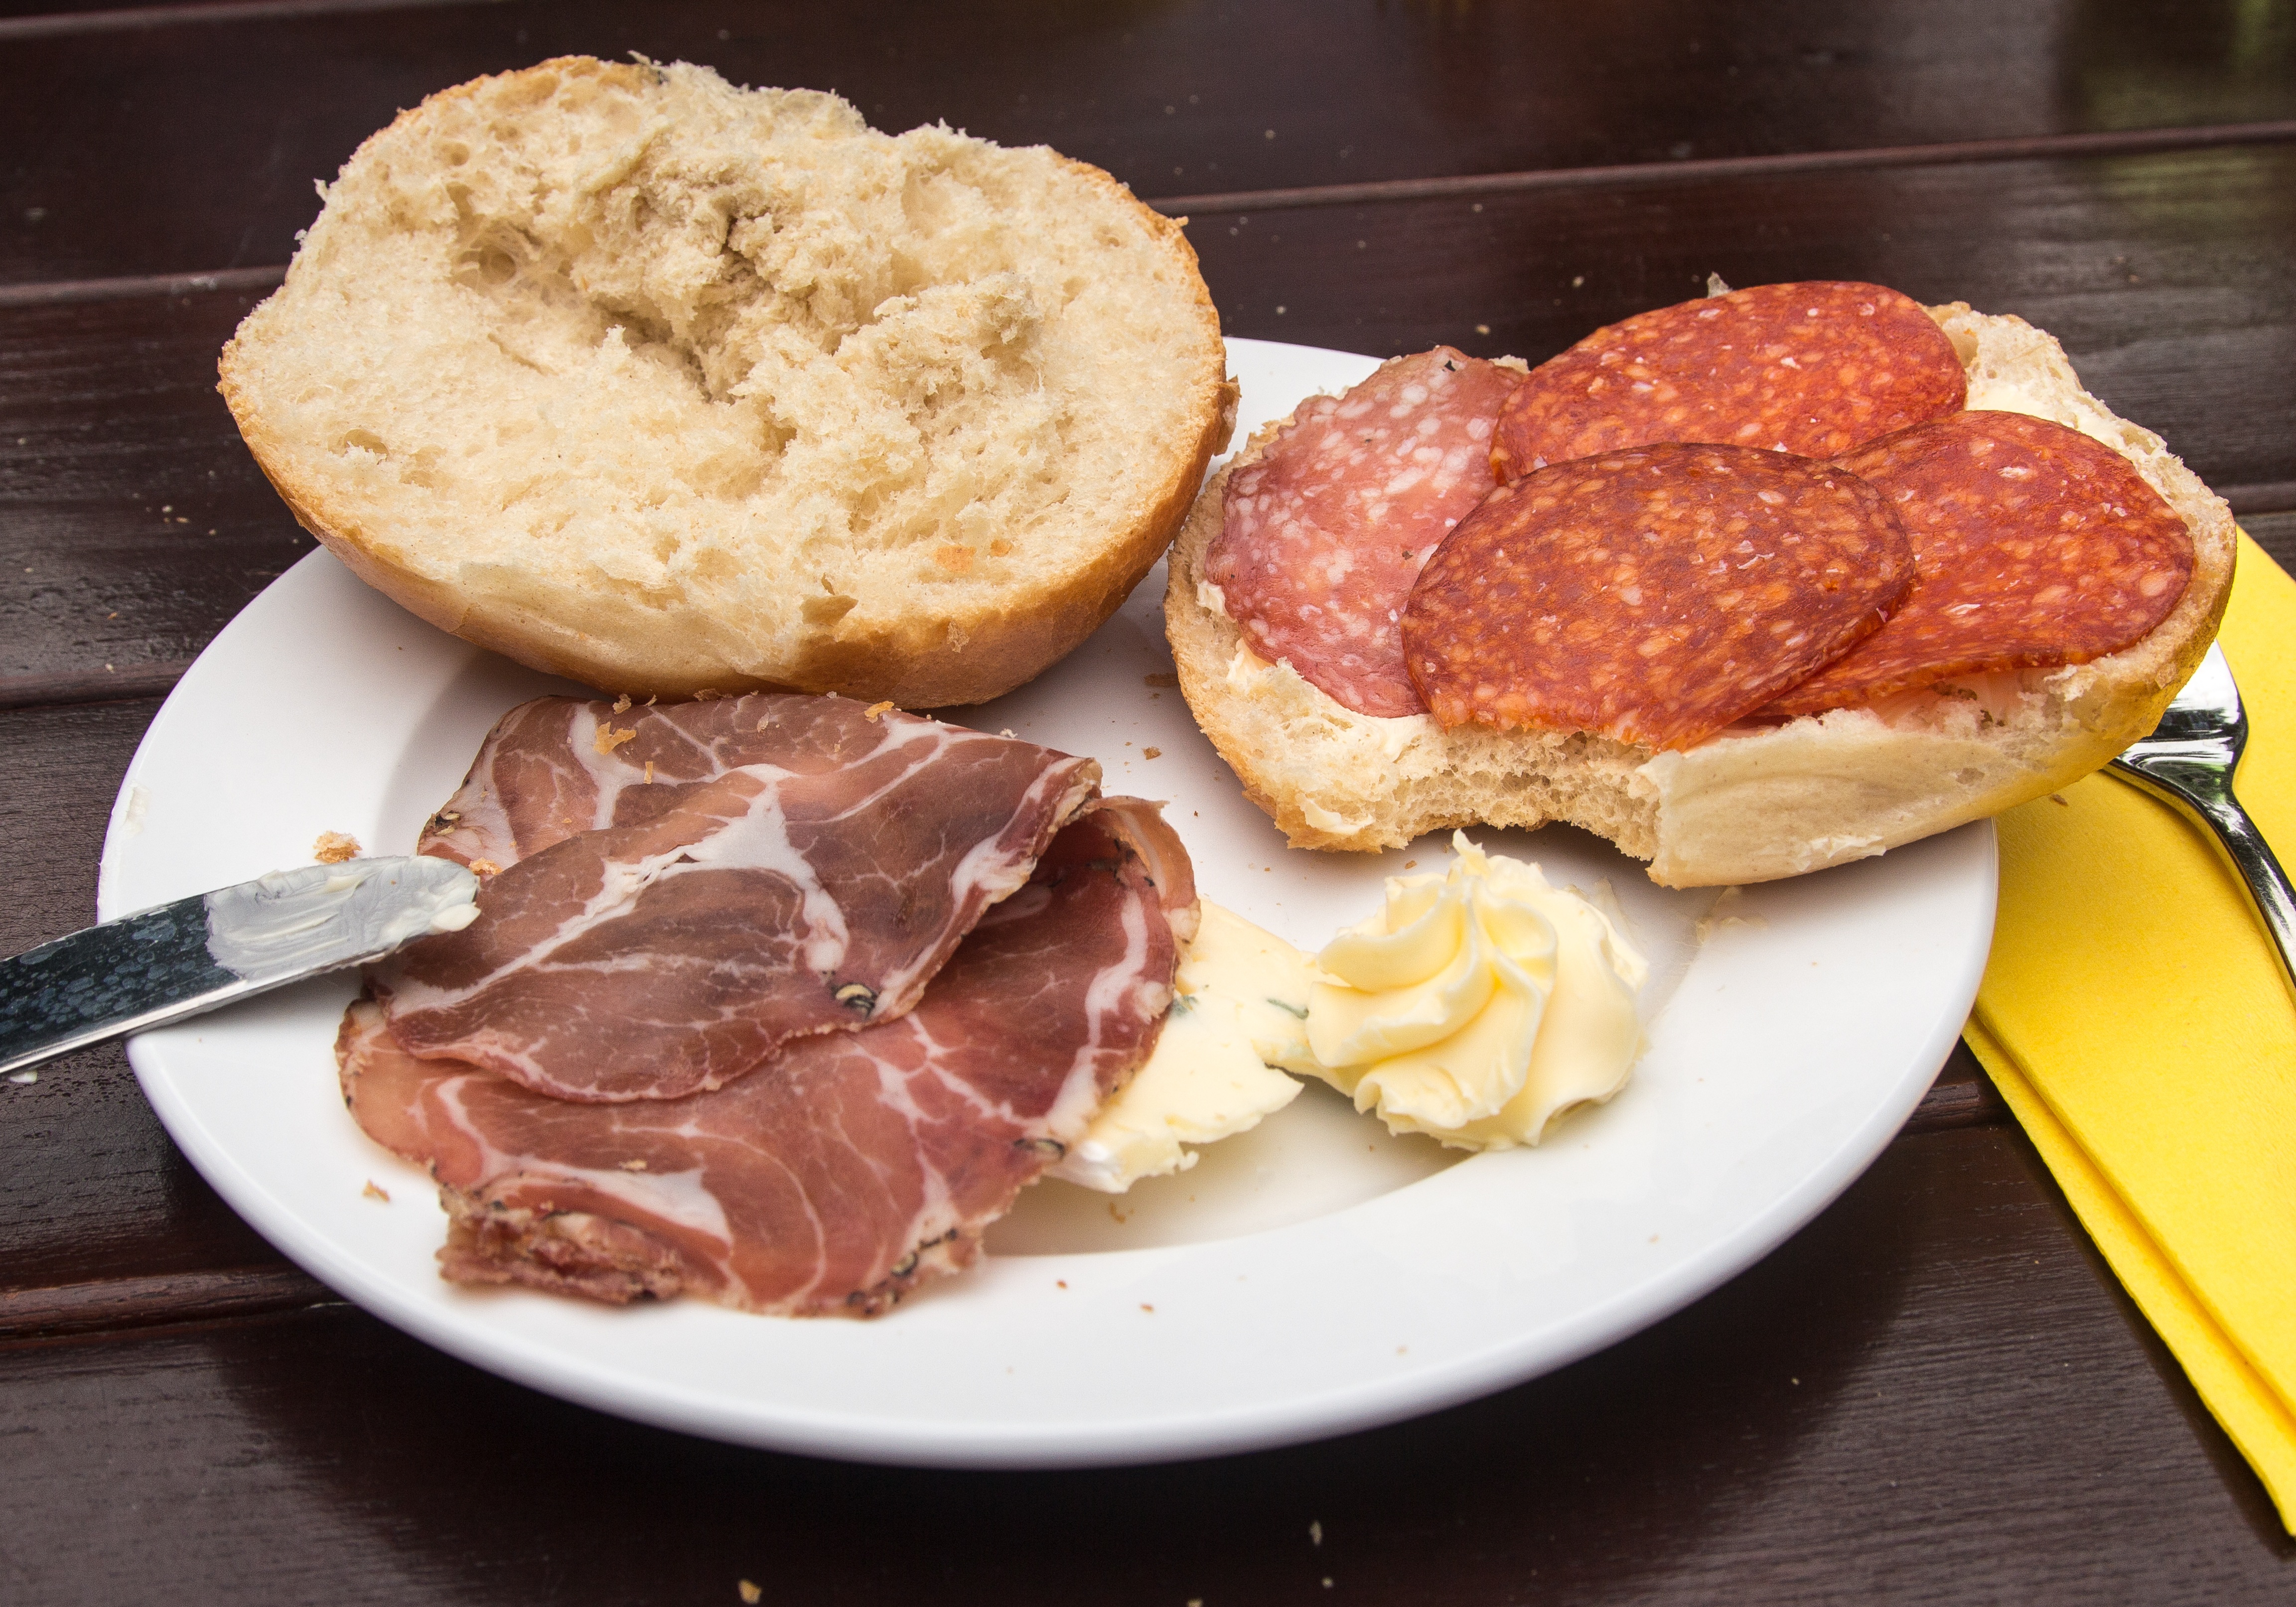
cutlery, dish, meal, food, breakfast, eat, meat, pork, cuisine, bakery, steak, knife, butter, roll, frisch, ham, brunch, baked goods, beef tenderloin, rib eye steak, roast beef, animal source foods, sirloin steak, full breakfast, corned beef, salt cured meat